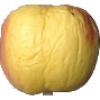
Label: red_yellow_apple